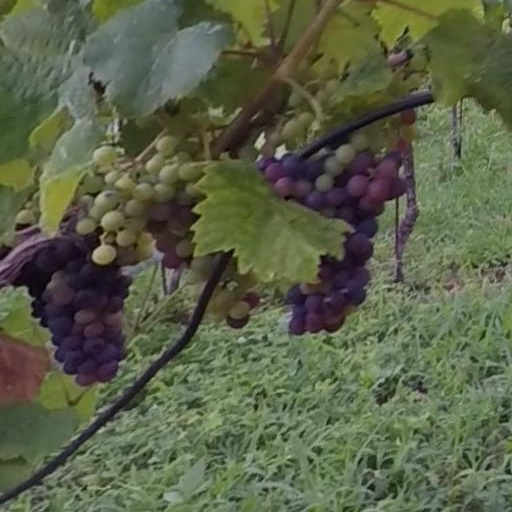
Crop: grape